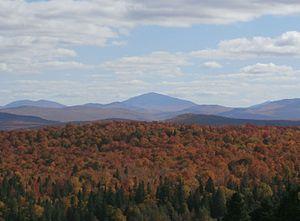
Le mont Snow (Snow Mountain) 1210 mètres (3960 pieds) situé à 8 km à l'est de la frontière du Québec dans le Maine U.S.A. vu de Piopolis.
Le mont Snow est une montagne située dans l'État américain du Maine, à 8 km à l'est de la frontière avec la province canadienne du Québec, et qui fait partie des Appalaches. Il s'élève à 1 210 mètres d'altitude.